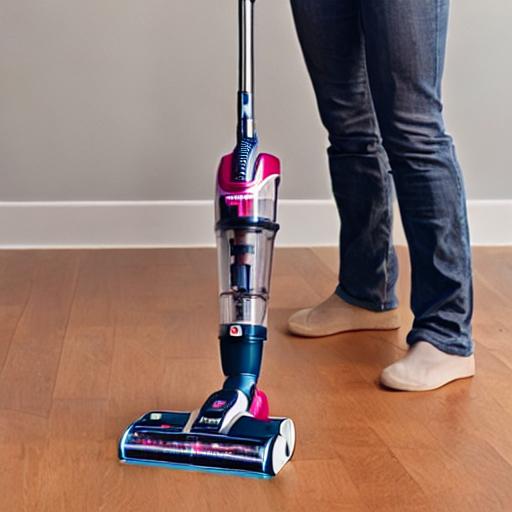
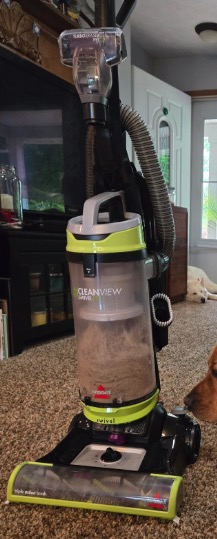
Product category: items_vacuum
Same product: no